City of Orange (New South Wales)

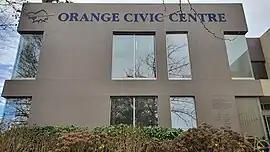
Orange Civic Centre

The City of Orange is a local government area in the Central West region of New South Wales, Australia. Based in Orange, the area is located adjacent to the Mitchell Highway and the Main Western railway line.